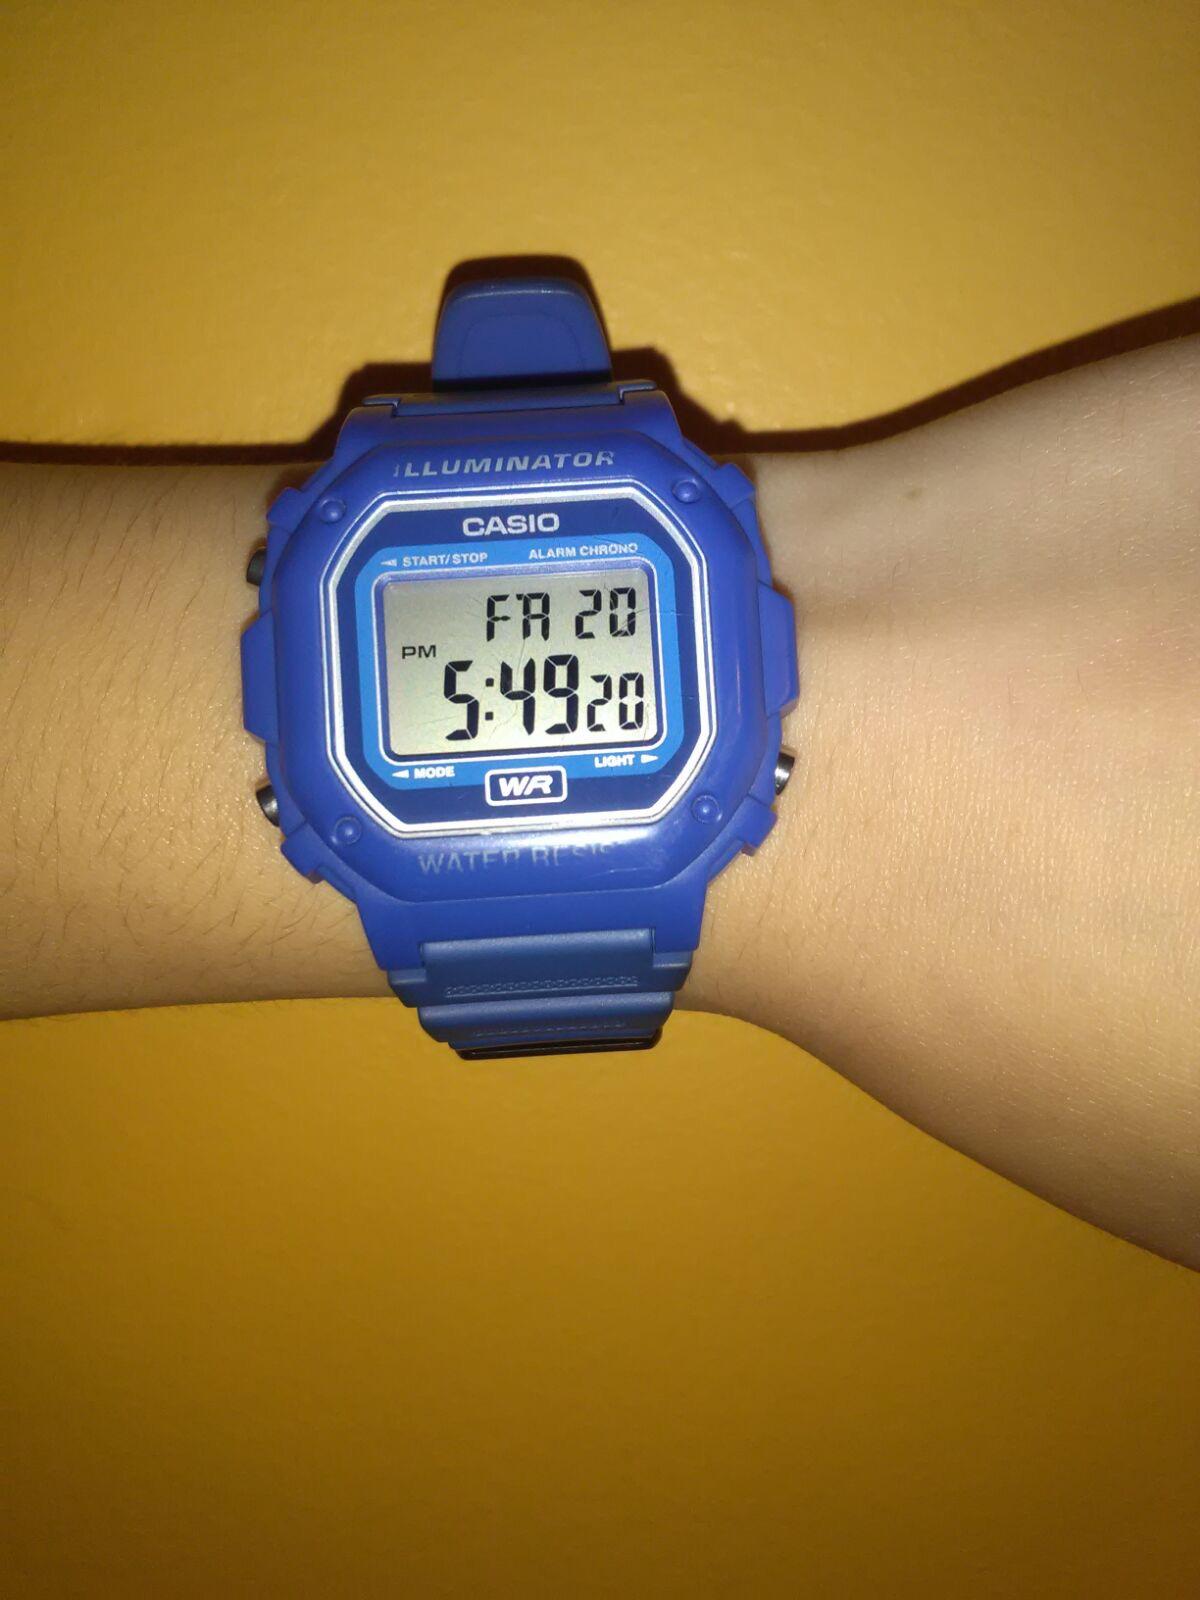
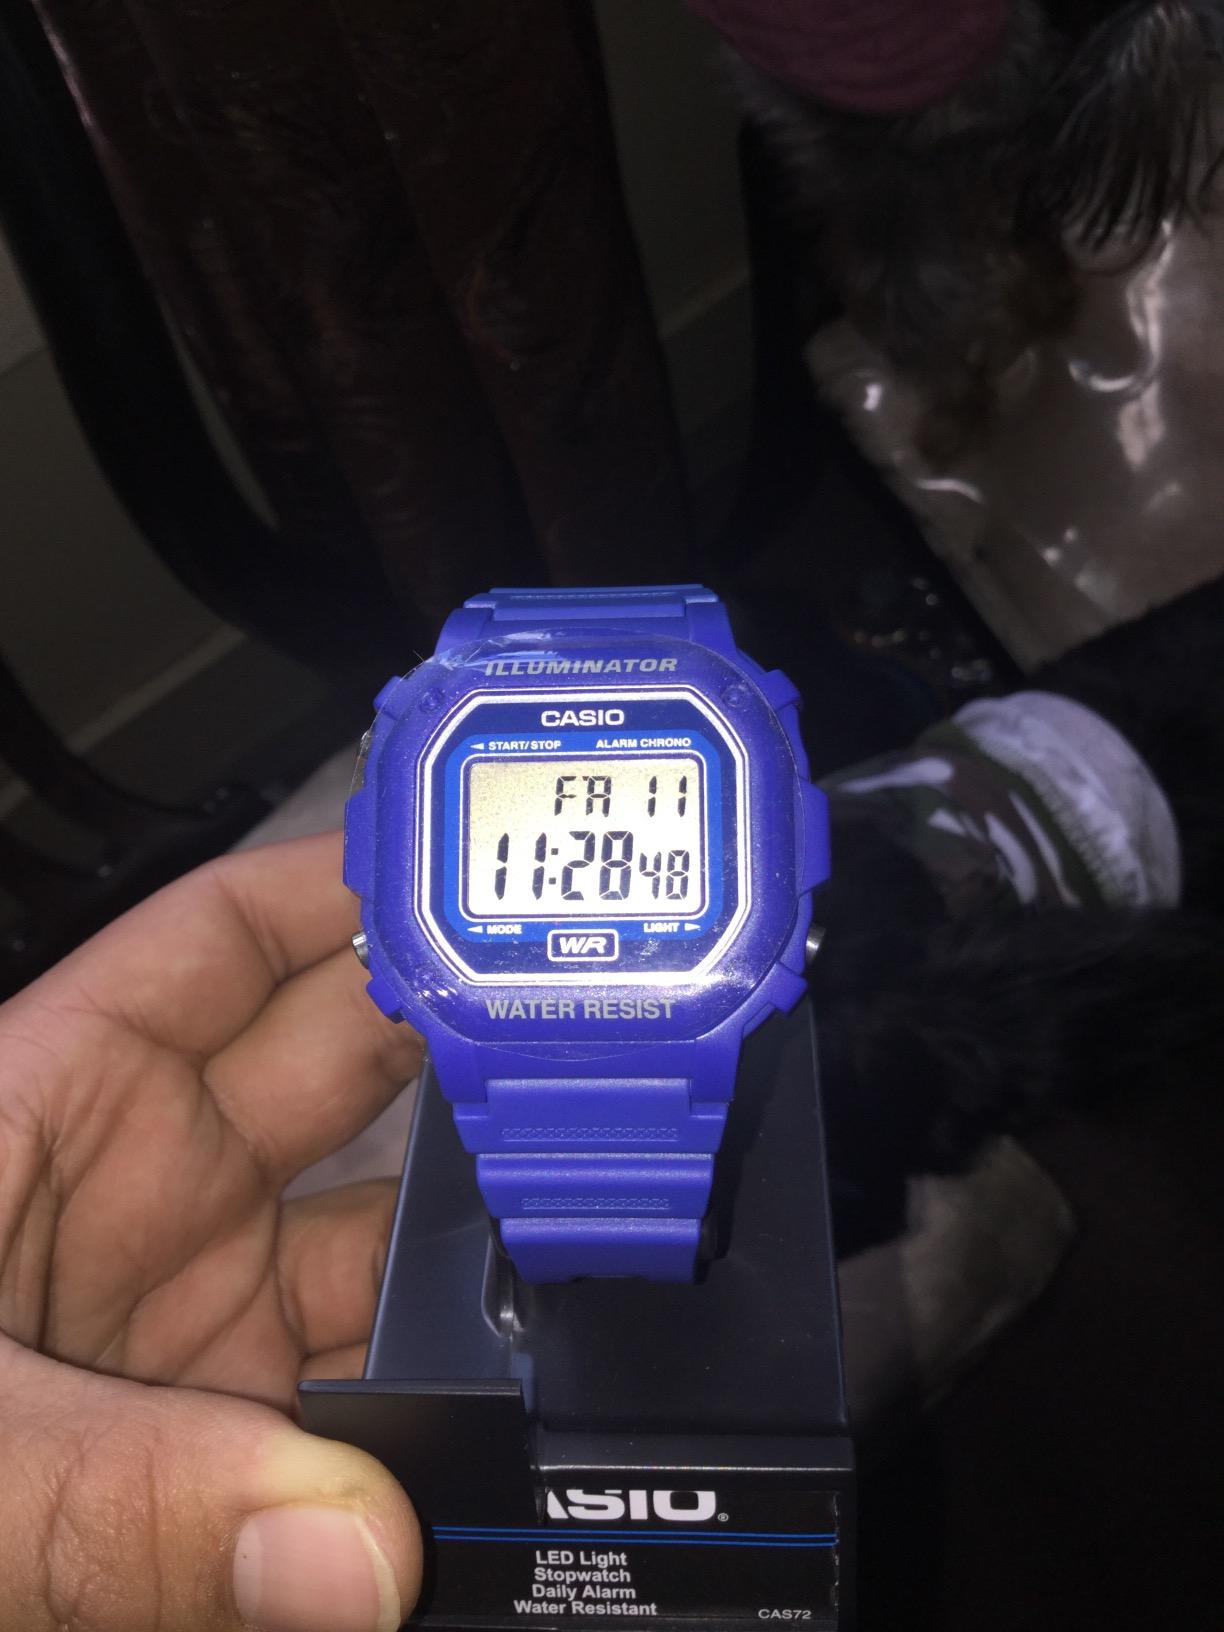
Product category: accessories_watch
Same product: yes